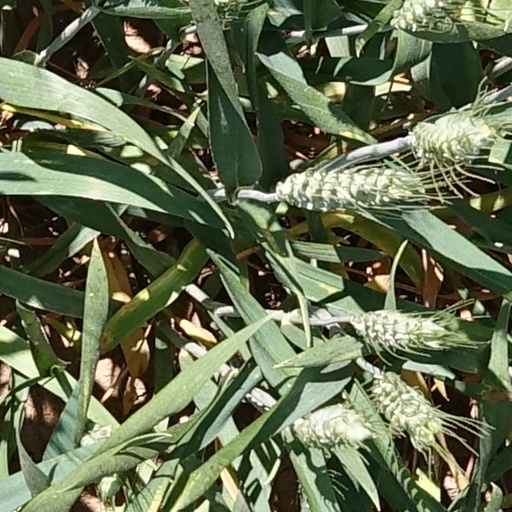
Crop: wheat